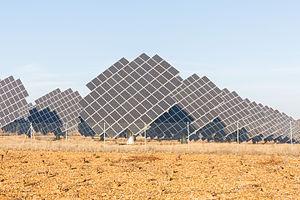
Un capteur solaire photovoltaïque est un module photovoltaïque qui fonctionne comme un générateur électrique de courant continu en présence de rayonnement solaire. Constitué d'un ensemble de cellules photovoltaïques reliées entre elles électriquement, il sert de module de base pour les installations photovoltaïques et notamment les centrales solaires photovoltaïques.